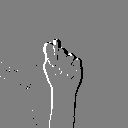
ASL letter: t